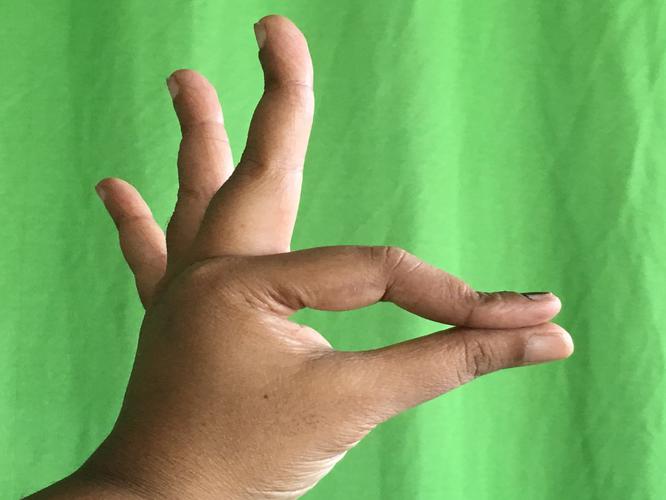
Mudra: Hamsasyam
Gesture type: single_hand